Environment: real
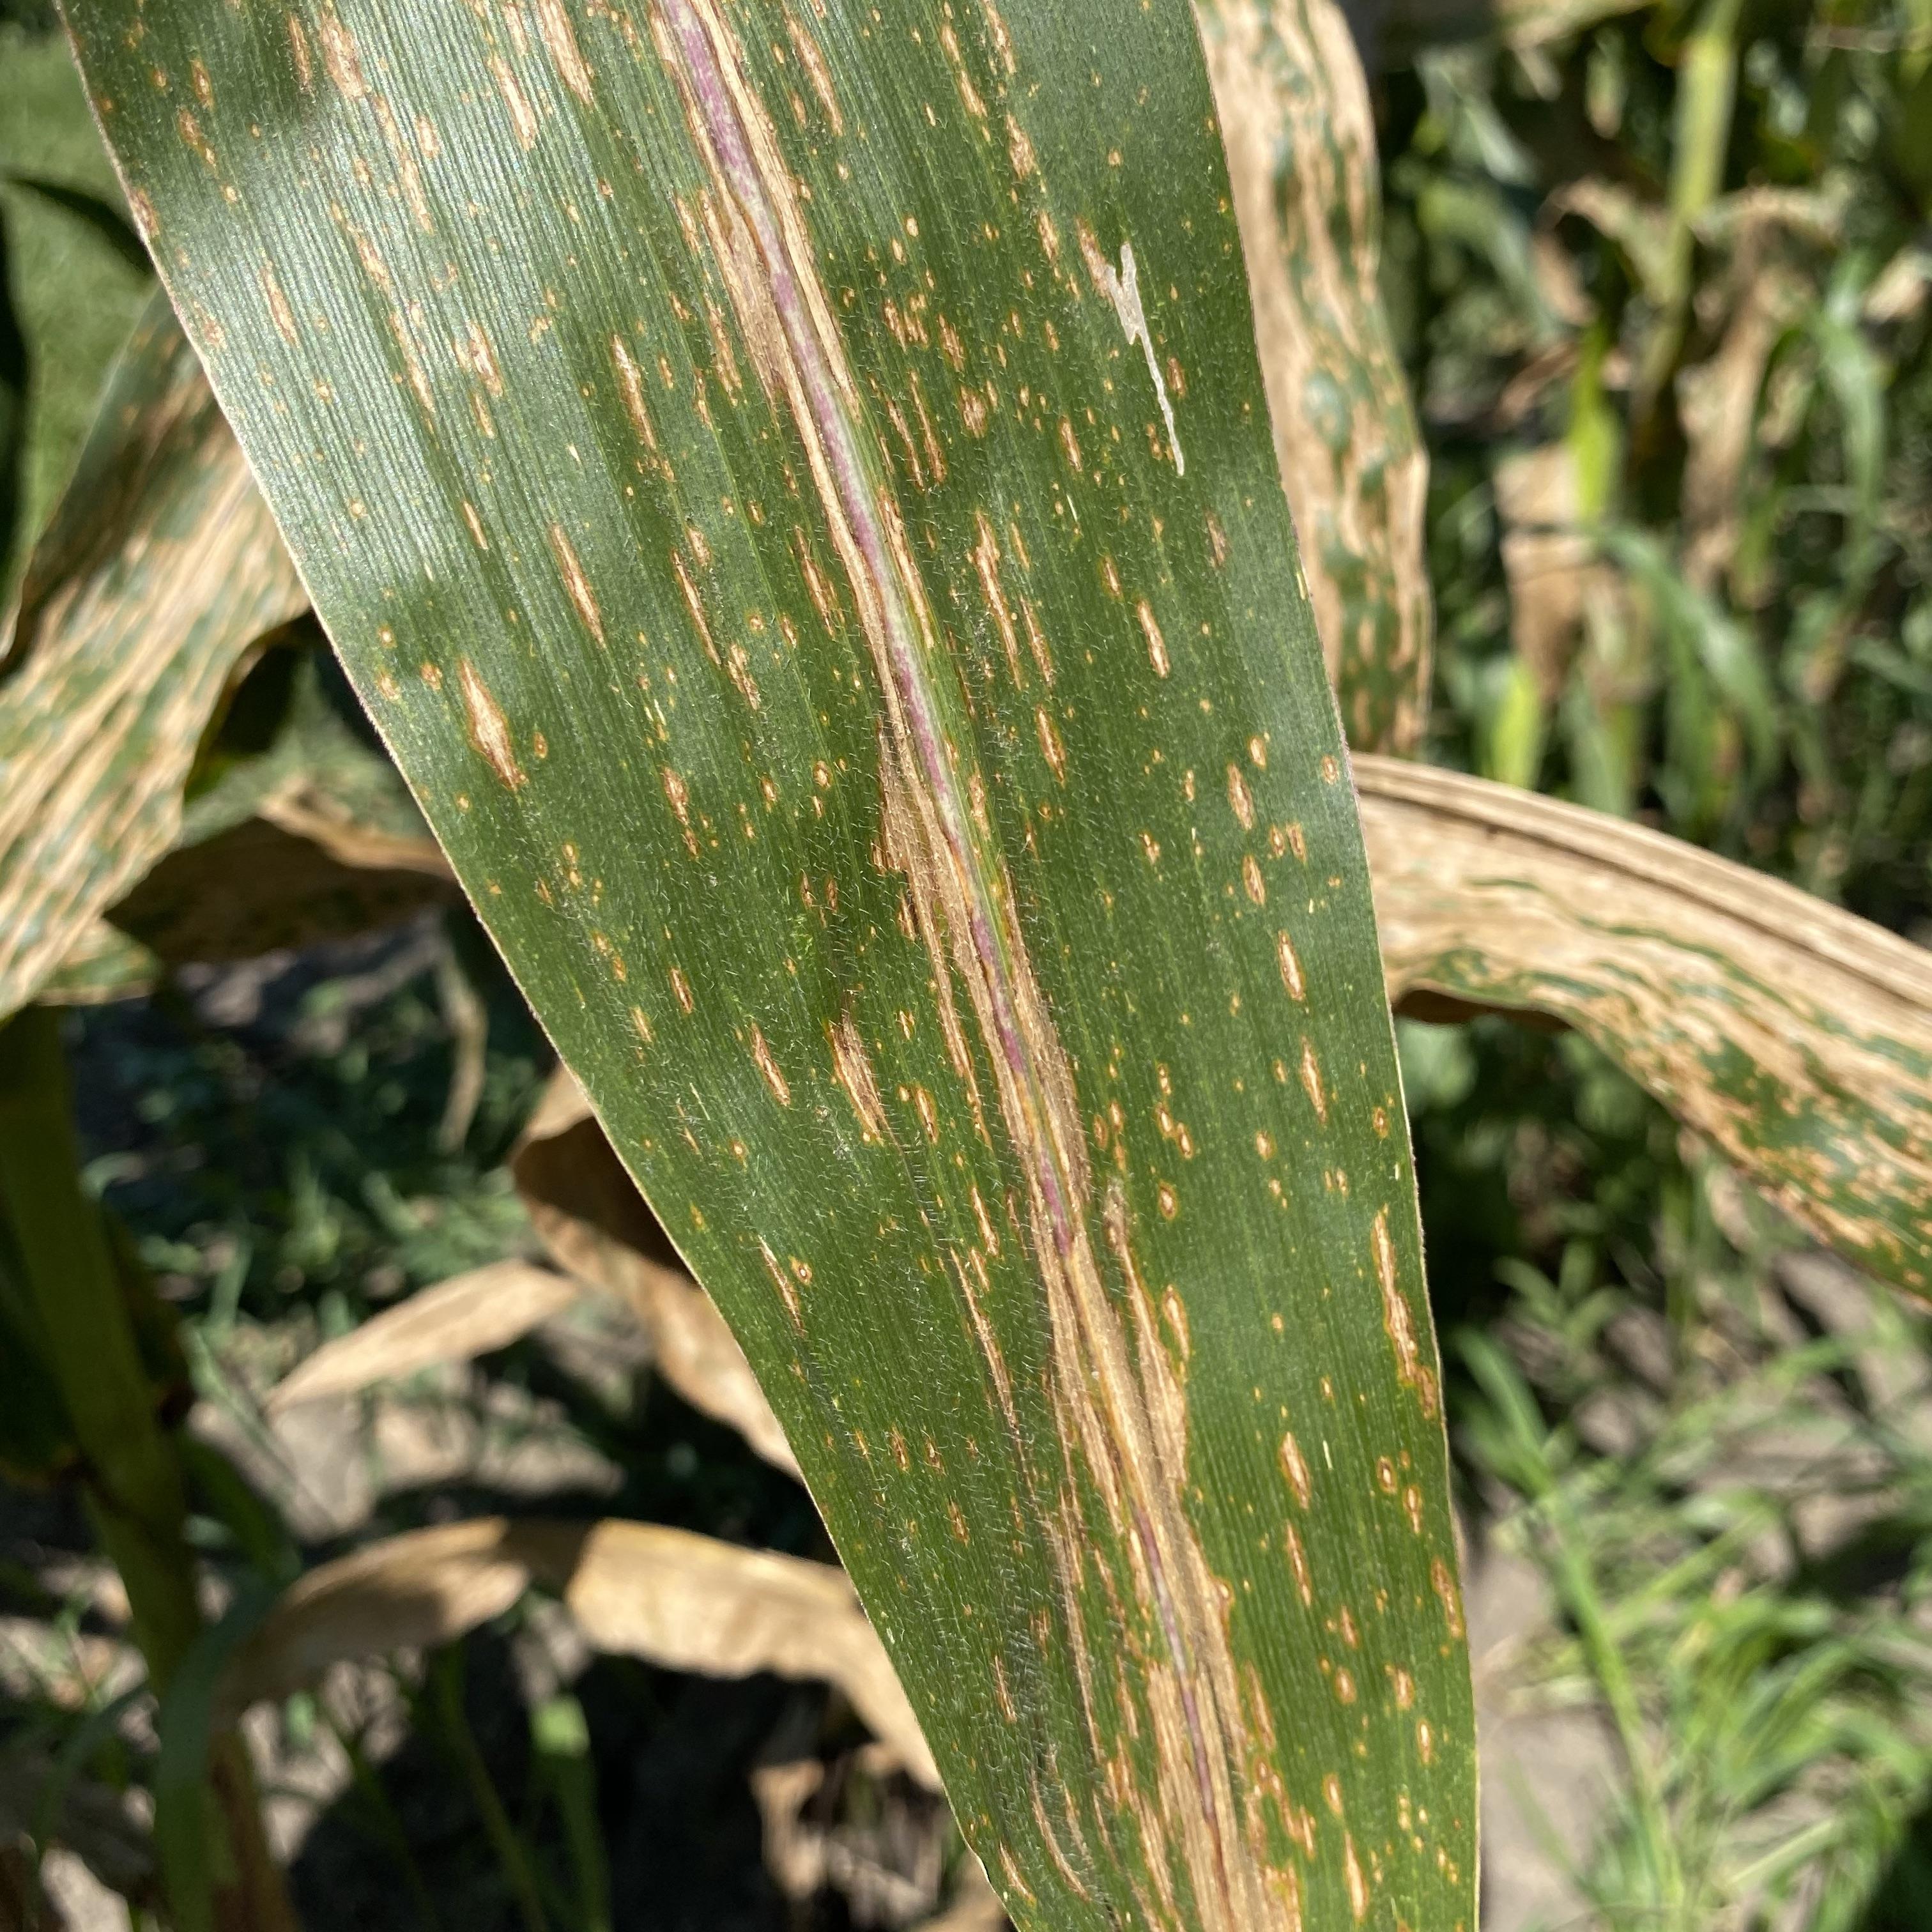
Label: gray_leaf_spot